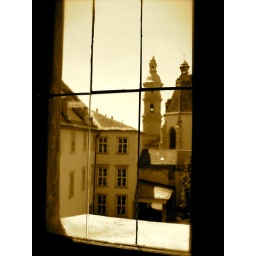
Looking out the window of the 500 y.o. tower in Graz.